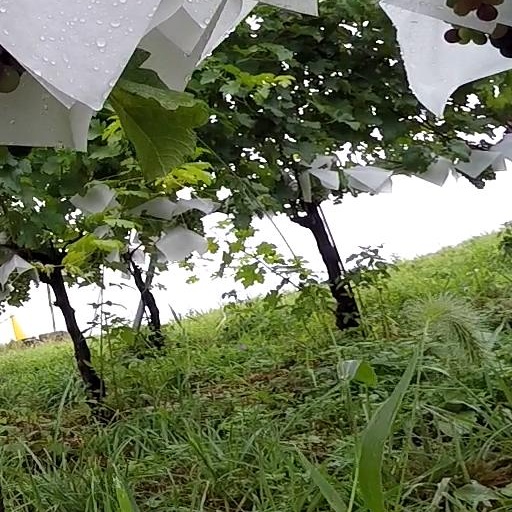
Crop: grape